East Matagorda Bay

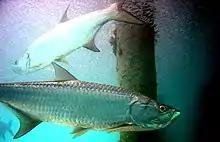
Atlantic Tarpon reside in the Gulf of Mexico off the coast of East Matagorda Bay near shallow water structure.

In early January 1990, the carcasses of twenty-three "Tursiops truncatus" (Common Bottlenose Dolphin) were discovered off the inland coastline of East Matagorda Bay, TX. There were few cases that reported dead or live Common Bottlenose Dolphins in East Matagorda Bay, before and after the mass die-off. Natural causes and weather patterns prior to the findings of the dolphins were the most probable cause. In December 1989, Texas went through a number of arctic outbreaks, reaching lows of two degrees Fahrenheit. Additionally, engineering programs such as the dredging of Mitchell's Cut, meant to provide flood relief at the time, ended up altering points of access between East Matagorda Bay and the Gulf of Mexico. The effects of these programs could have been a factor to the deaths.